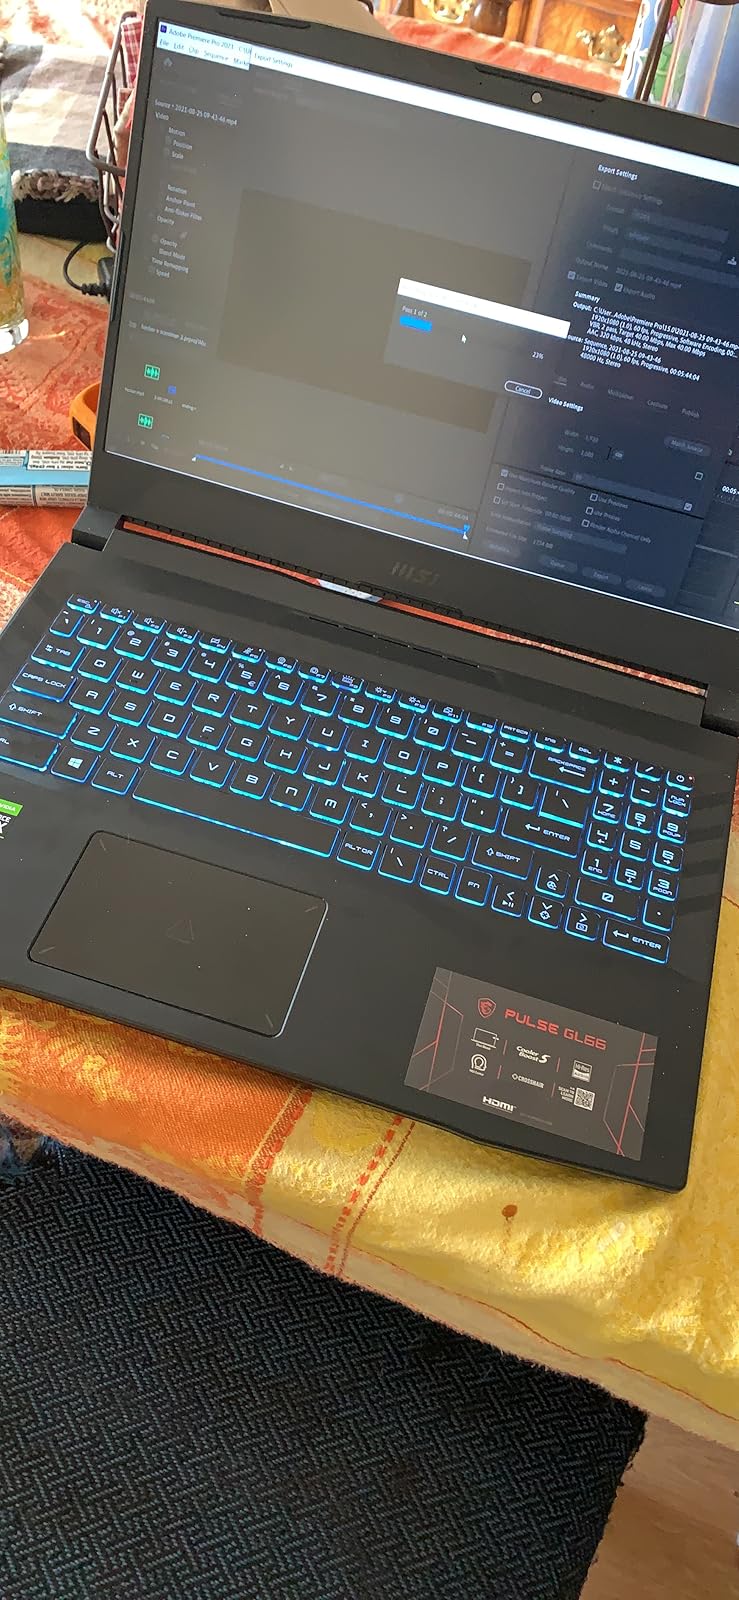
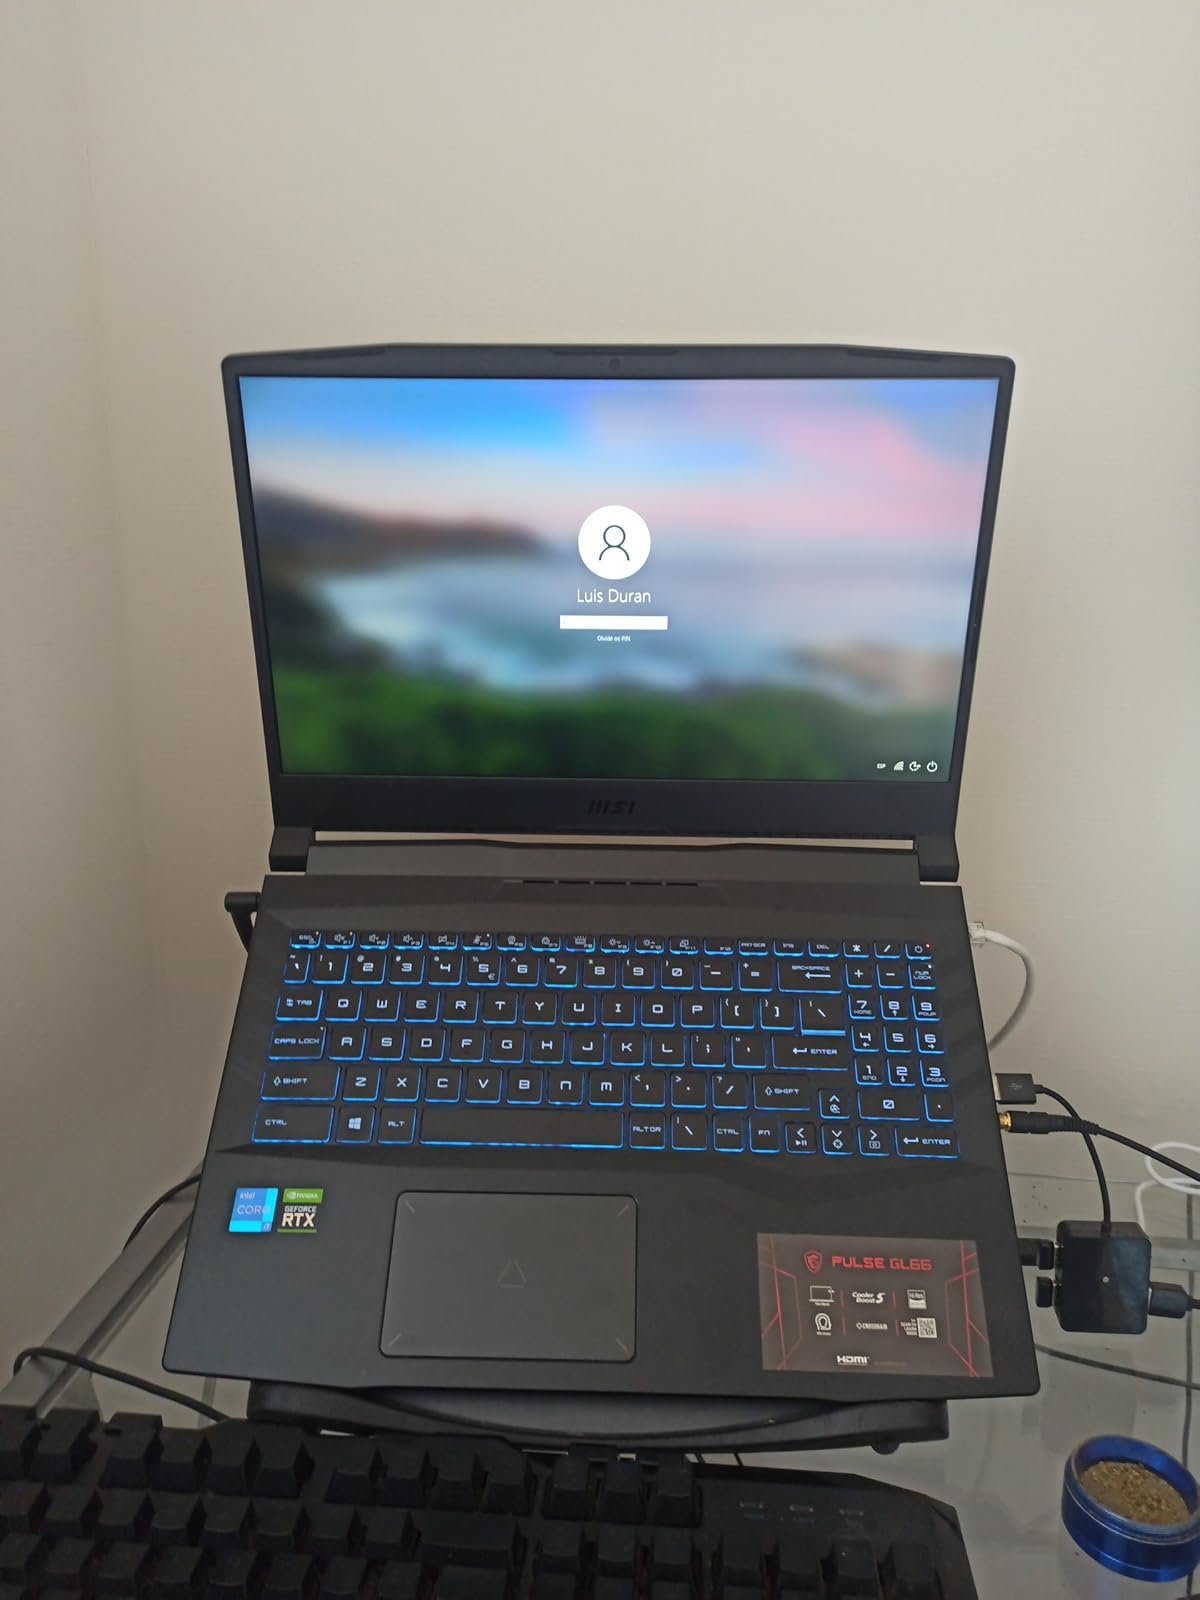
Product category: laptop
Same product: yes